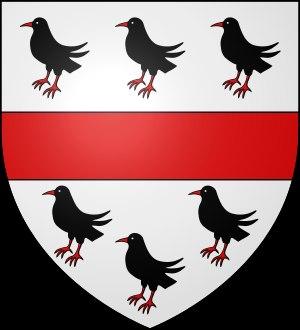
Le Crave à bec rouge, quelquefois appelé Crave corallin ou simplement Crave, est une espèce d'oiseaux de la famille des corvidés, l'une des deux seules espèces du genre Pyrrhocorax, avec le Chocard à bec jaune. Ses huit sous-espèces vivent sur les montagnes et les falaises côtières depuis l'Irlande et l'Est de la Grande-Bretagne jusqu'à l'Asie centrale, l'Inde et la Chine, en passant par l'Europe du Sud et l'Afrique du Nord.